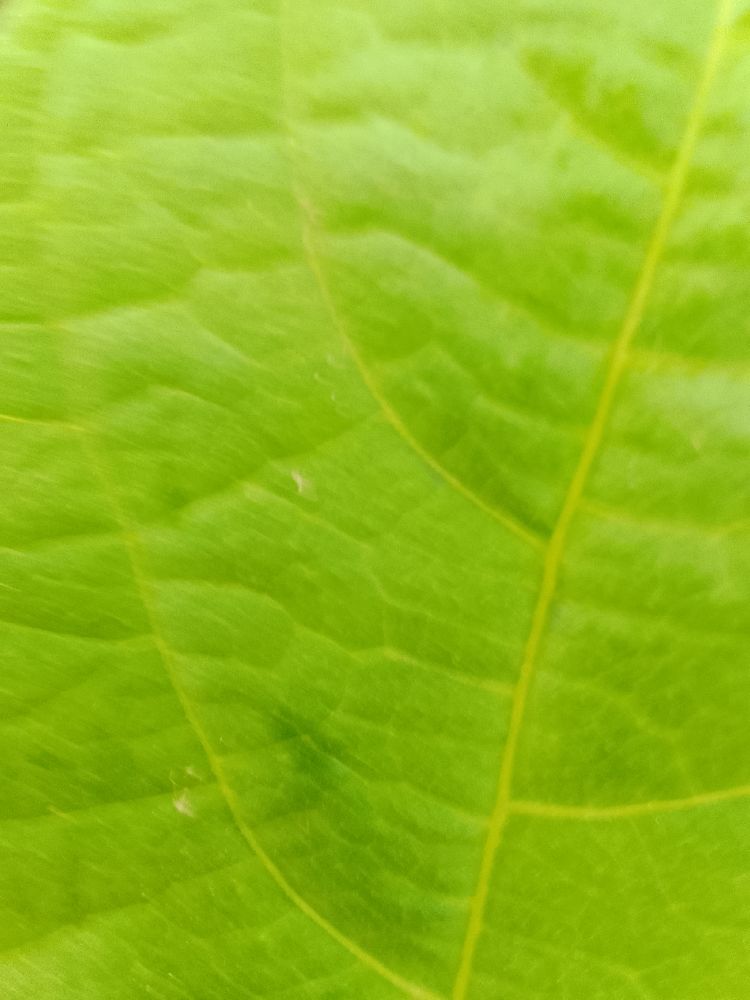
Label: healthy